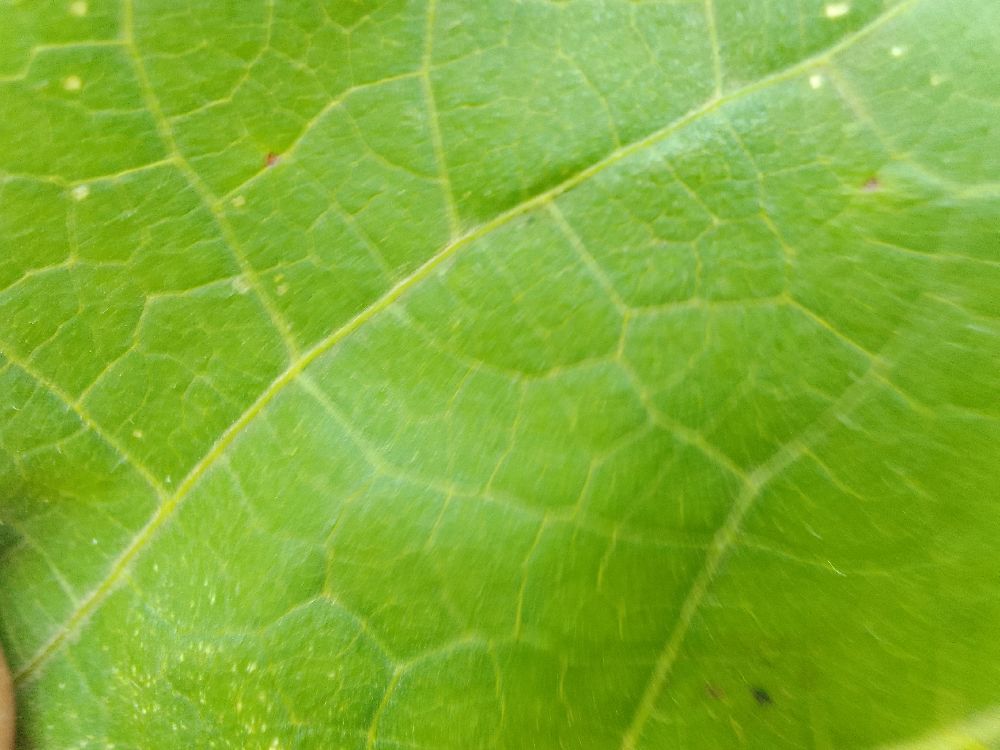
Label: healthy